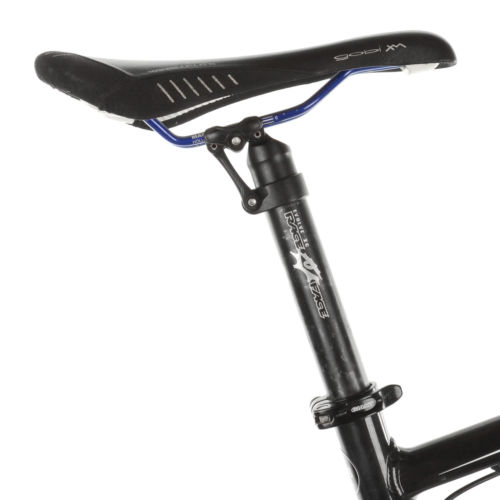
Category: bicycle